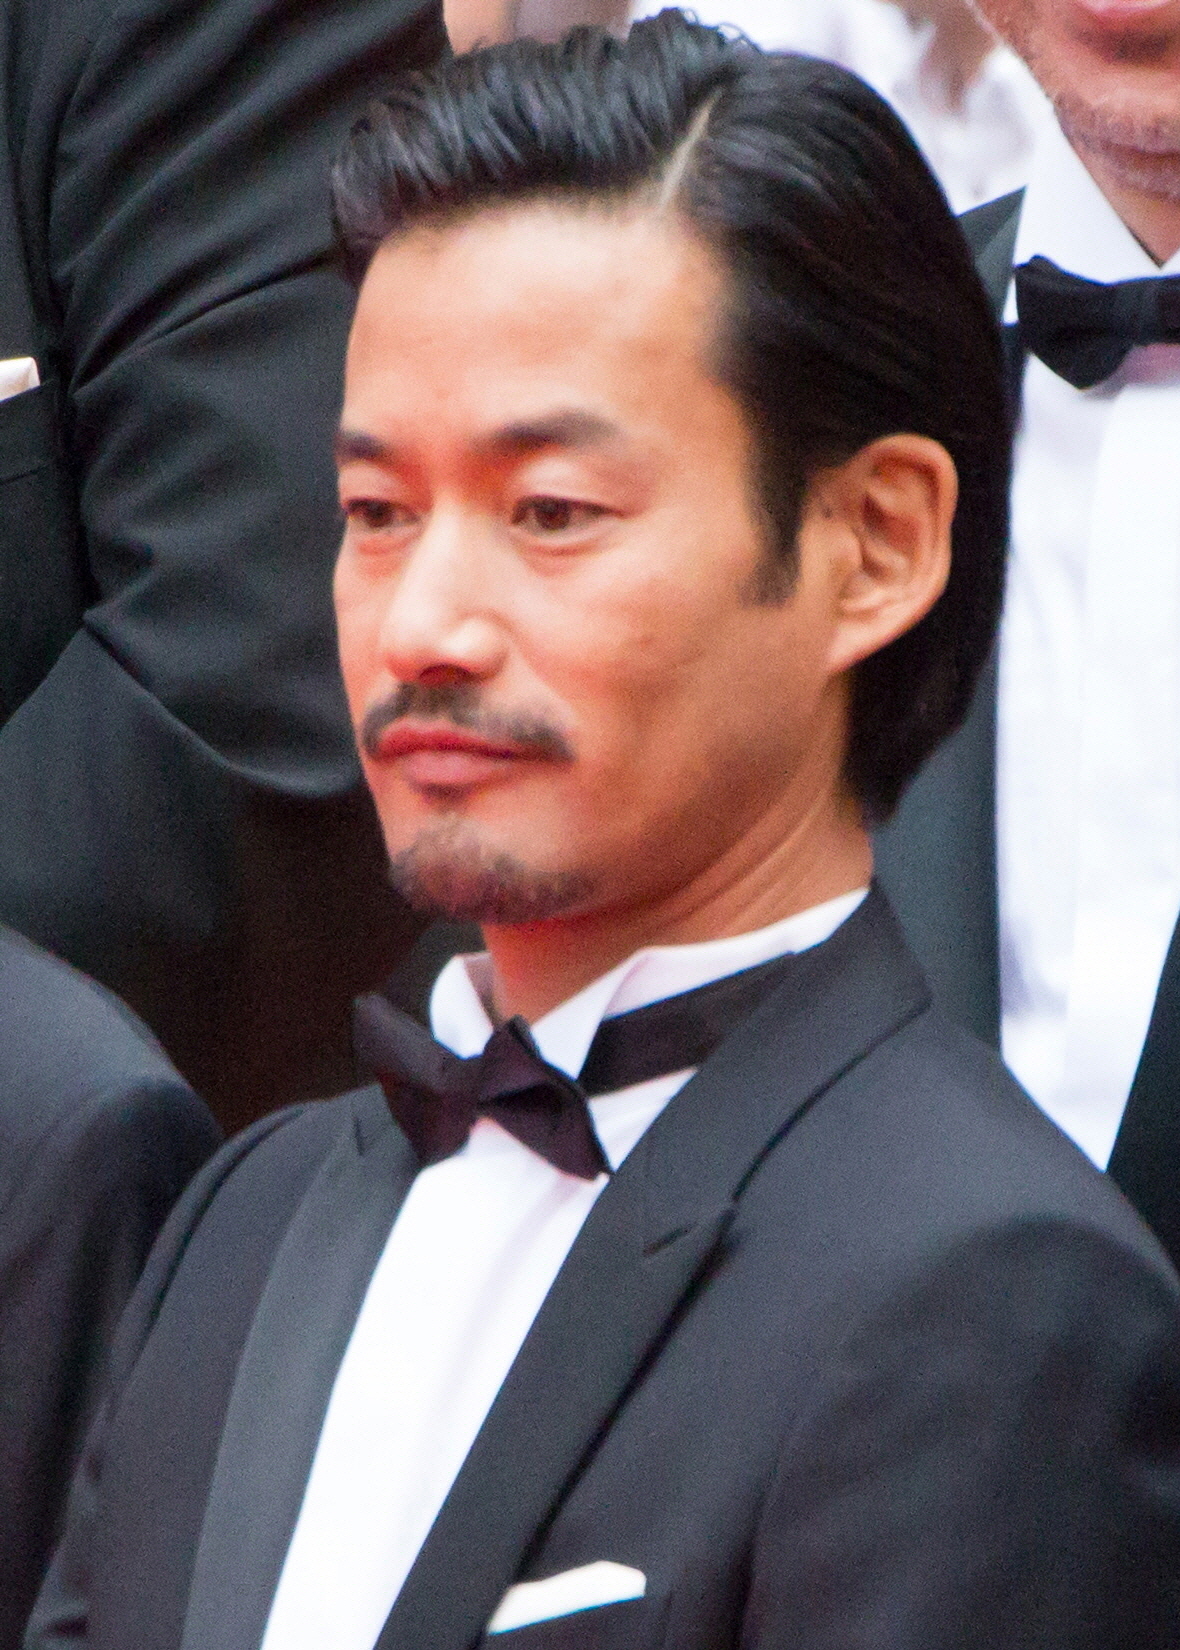
ยูตากะ ทาเกโนอูจิ

| name = ยูตากะ ทาเกโนอูจิ
| image = Godzilla Resurgence World Premiere Red Carpet- Takenouchi Yutaka.jpg
| native_name = 竹野内 豊
| native_name_lang = ja
| birth_place = โตเกียว ประเทศญี่ปุ่น
| occupation = นักแสดง, นายแบบmodel
| years_active = 1994–ปัจจบัน
| agent = เค็นอง
ยูตากะ ทาเกโนอูจิ (; เกิดวันที่ 2 มกราคม ค.ศ. 1971) เป็นนักแสดงชาวญี่ปุ่นที่แสดงละครเรื่องแรกที่มีชื่อว่า「ボクの就職」(โบกุโนะชูโชกุ) ใน ค.ศ. 1994 หลังจากชนะการประกวดสุดยอดนายแบบ เขายังเป็นนักแสดงโฆษณาอีกหลายชิ้นด้วย
==ผลงาน==
===รายการโทรทัศน์===
* "Boku no Shūshoku/My First Job" (ทีบีเอสทีวี|TBS, 1994), ซันชิโร ซาซากิ
* "Tokyo Daigaku Monogatari/Tokyo University Love Story" (TV Asahi, 1994), โคอิจิ อาซากูระ
* "Hoshi no Kinka/Heaven's Coins" (นิปปงเทเลวิ|NTV, 1995) – ทากูมิ นาไง
* "Mada Koi wa Hajimaranai/Love Has Yet to Come/Love Still Hasn't Begun" (ฟุจิเทเลวิชัน|Fuji TV, 1995)
* "วุ่นนักรักซะเลย" (Fuji TV, 1996), ชินจิ ฮายามะ
* "Zoku Hoshi no Kinka/Heaven's Coins 2" (NTV, 1996), ทากูมิ นาไง
* "Risō no Kekkon/An Ideal Marriage/Wedding Story" (TBS, 1997), สึโตมุ โอตากิ
* "Beach Boys" (Fuji TV, 1997), ไคโตะ ซูซูกิ
* "With Love" (Fuji TV, 1998), ทากาชิ ฮาเซงาวะ
* "Seikimatsu no Uta/The Last Song" (NTV, 1998), อิตารุ โนอะ
* "Kōri no Sekai/Inanimate World/The World of Ice" (Fuji TV, 1999), เอกิ ฮิโรกาวะ
* "Manatsu no Merry Christmas/Merry Christmas in Summer" (TBS, 2000)
* "Dekichatta Kekkon/Shotgun Marriage/Shotgun Wedding" (Fuji TV, 2001), รีวโนซูเกะ ฮิราโอะ
* "Toshiie to Matsu: Kaga Hyakumangoku Monogatari/Toshiie and Matsu: Love Shines Through" (NHK, 2002), โยชิยูกิ ซาวากิ
* "Psycho Doctor" (NTV, 2002), เคียวซูเกะ ไค
* "Time Limit" (TBS, 2003)
* "Yankee Bokō ni Kaeru/Drop-out Teacher Returns to School" (TBS, 2003), โยชิโมริ มาซายะ
* "Ruten no Ōhi: Saigo no Kōtei/Princess Hiro / China's Last Princess" (TV Asahi, 2003), ผู่เจี๋ย|ไอชินกากูระ ฟูเก็ตสึ
* "Rikon Bengoshi" (Fuji TV, 2004), โยชิยูกิ ฮิโรซาวะ (แขกรับเชิญในตอน 1)
* "Ningen no Shōmei/Proof of the Man" (Fuji TV, 2004), โคอิจิโร มูเนซูเอะ
* "Ruri no Shima" (NTV, 2005), ทัตสึยะ คาวาชิมะ/มาโกโตะ ทากาฮาระ
* "Rondo/Dance Music/Yeonmogok" (TBS, 2006), โช นิชิจิมะ/ทากูมิ คานายามะ
* "Kazoku: Tsuma no Fuzai, Otto no Sonzai" (TV Asahi, 2006), เรียวเฮ คามิกาวะ
* "Tomorrow: Hi wa Mata Noboru" (TBS, 2008), โคเฮ โมริยามะ
* "Boss" (Fuji TV, 2009), ชินจิโร โนดาเตะ
* "สงครามชีวิตอิคคิ" (Fuji TV, 2009-2010), ชินิจิโร เฮียวโด
* "นางาเรโบชิ (รายการโทรทัศน์)|นางาเรโบชิ" (Fuji TV, 2010), เค็งโงะ โอกาดะ
* "Boss 2" (Fuji TV, 2011), ชินจิโร โนดาเตะ
* "Mō Ichido Kimi ni, Propose" (TBS, 2012), ฮารุ มิยาโมโตะ
* "Olympic no Minoshirokin" (TV Asahi, 2013), มาซาโอะ โอจิไอ
* "Suteki na Sen Taxi" (สถานีโทรทัศน์คันไซ|KTV, 2014), เอดาวากาเระ
* "Blues of Stepmother and Daughter" (TBS, 2019), เรียวอิจิ มิยาโมโตะ
* "Idaten (TV series)|Idaten" (NHK, 2019), เฮียวโซ โอโมริ
* "Ichikei no Karasu" (Fuji TV, 2021)
===ภาพยนตร์===
* "Calmi Cuori Appassionati" (2001), จุนเซ อางาตะ
* "Best Wishes for Tomorrow" (2008)
* "Ano Sora o Oboeteru/Wenny Has Wings" (2008)
* "Samayou Yaiba|The Hovering Blade" (2009), ทากาฮาชิ โอริเบะ
* "โอบะ ร้อยเอกซามูไร" (2011), ซากาเอะ โอบะ|กัปตันโอบะ ซากาเอะ
* "A Honeymoon in Hell: Mr. and Mrs. Oki's Fabulous Trip" (2011), โนบูโยชิ โอกิ
* "The Apology King" (2013), มาซาโอมิ มิโนวะ
* "Nishino Yukihiko no Koi to Bōken" (2014), ยูกิฮิโกะ นิชิโนะ
* "Jinsei no Yakusoku" (2016), ยูมะ นากาฮาระ
* "ก็อดซิลล่า (ภาพยนตร์ พ.ศ. 2559)|ชินก็อดซิลล่า" (2016), ฮิเดกิ อากาซากะ
* "The Last Recipe" (2017), Miyake
* "Birds Without Names" (2017), ชุนอิจิ คูโรซากิ
* "The Blood of Wolves" (2018), โคซูเกะ โนซากิ
* "Talking the Picture" (2019)
== อ้างอิง ==
== แหล่งข้อมูอื่น ==
* เว็บไซต์ทางการ
* Asian online
*
หมวดหมู่:นักแสดงภาพยนตร์ชายชาวญี่ปุ่น